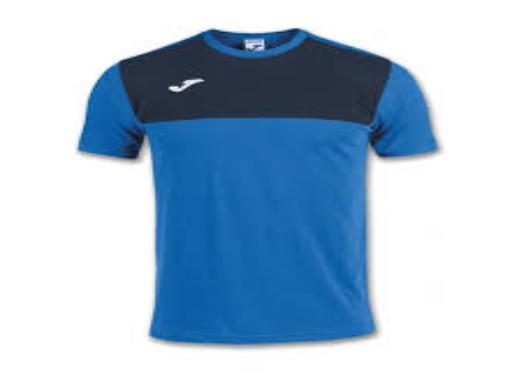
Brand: Joma-1
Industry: Clothes